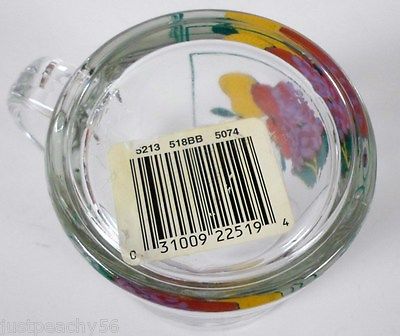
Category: mug